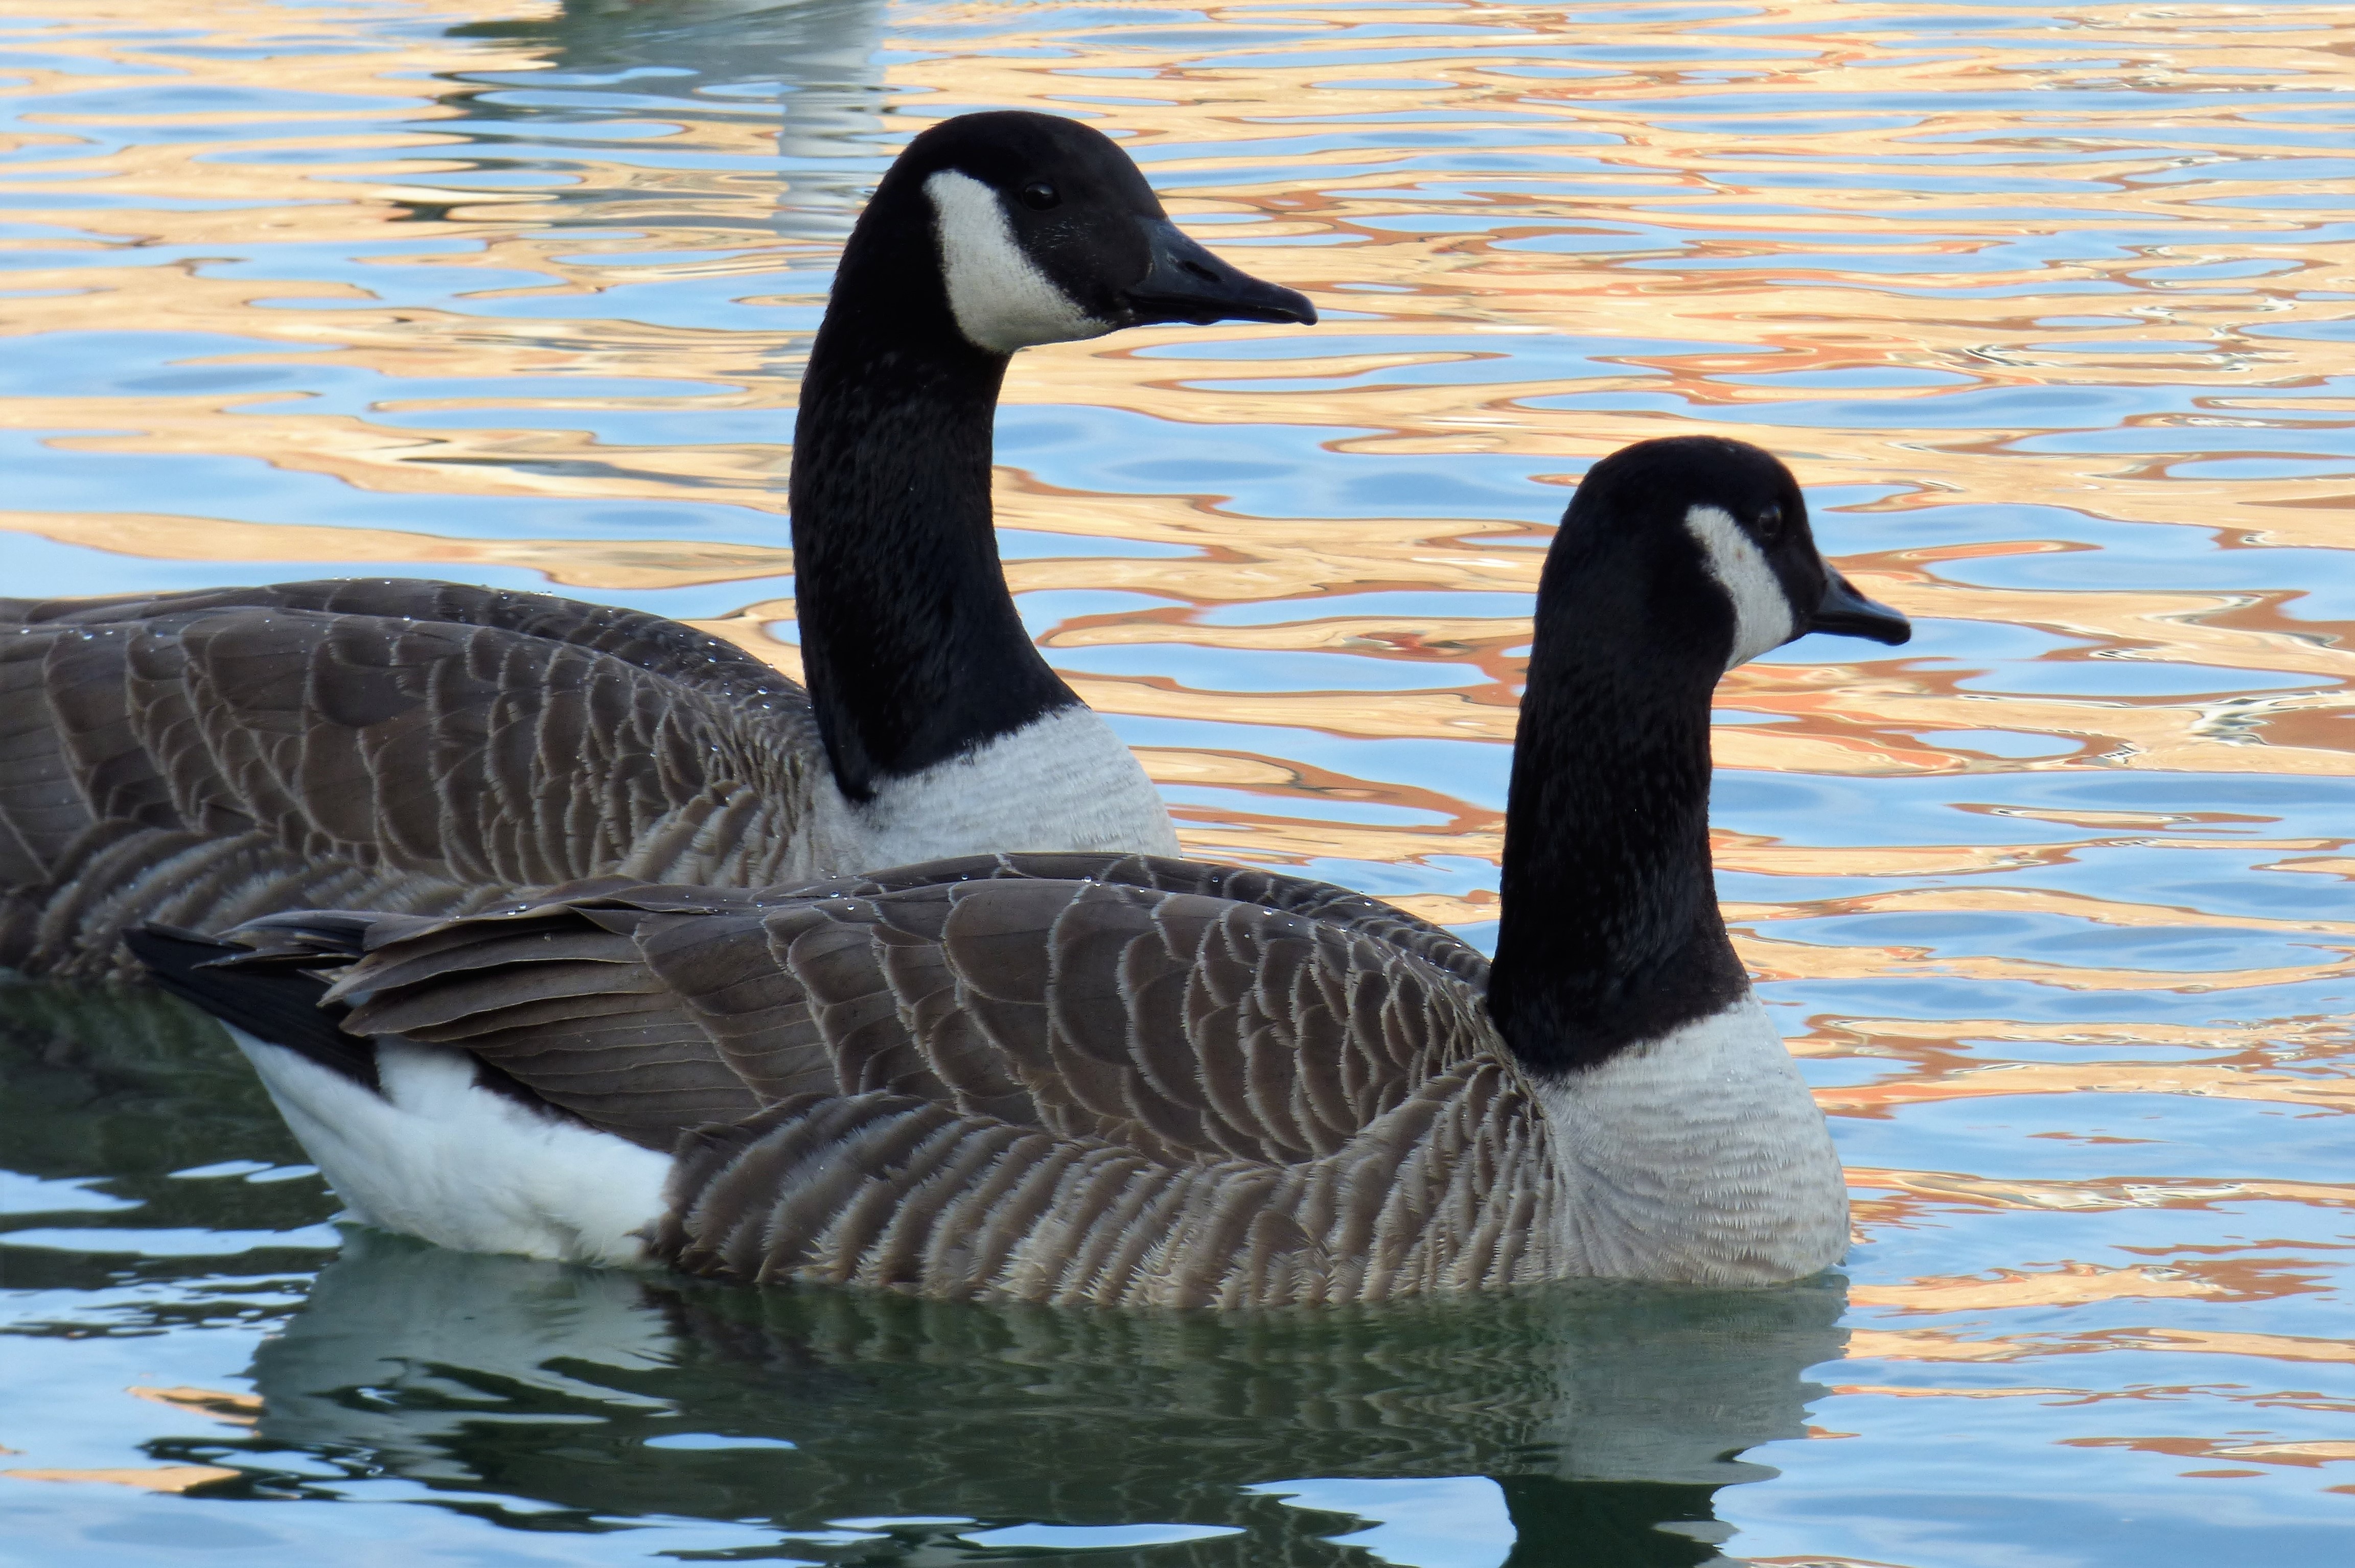
water, bird, wing, wildlife, reflection, beak, fauna, swan, duck, goose, vertebrate, waterfowl, water bird, canada goose, black swan, ducks geese and swans, seaduck, palmiped